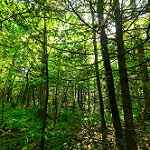
Scene: Outdoor